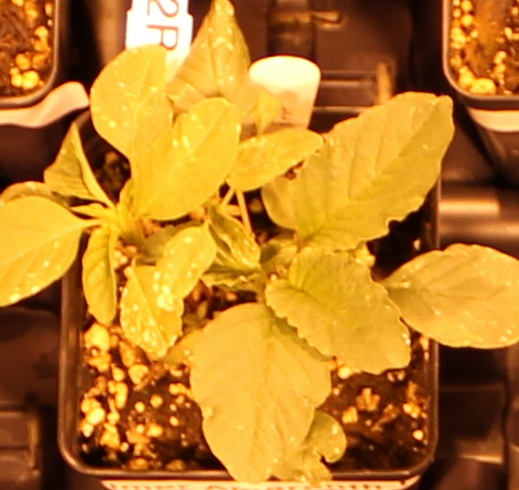
Label: Palmer Amaranth